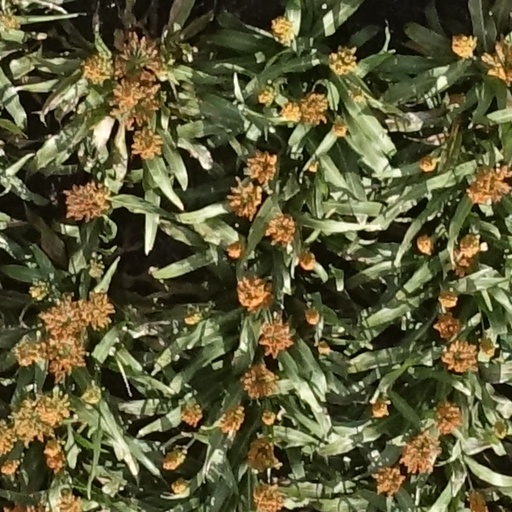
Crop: sorghum